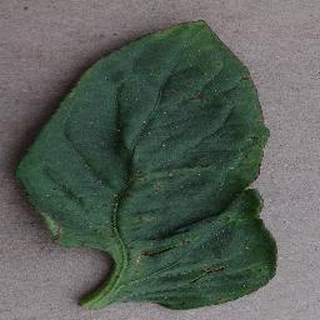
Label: tomato_bacterial_spot